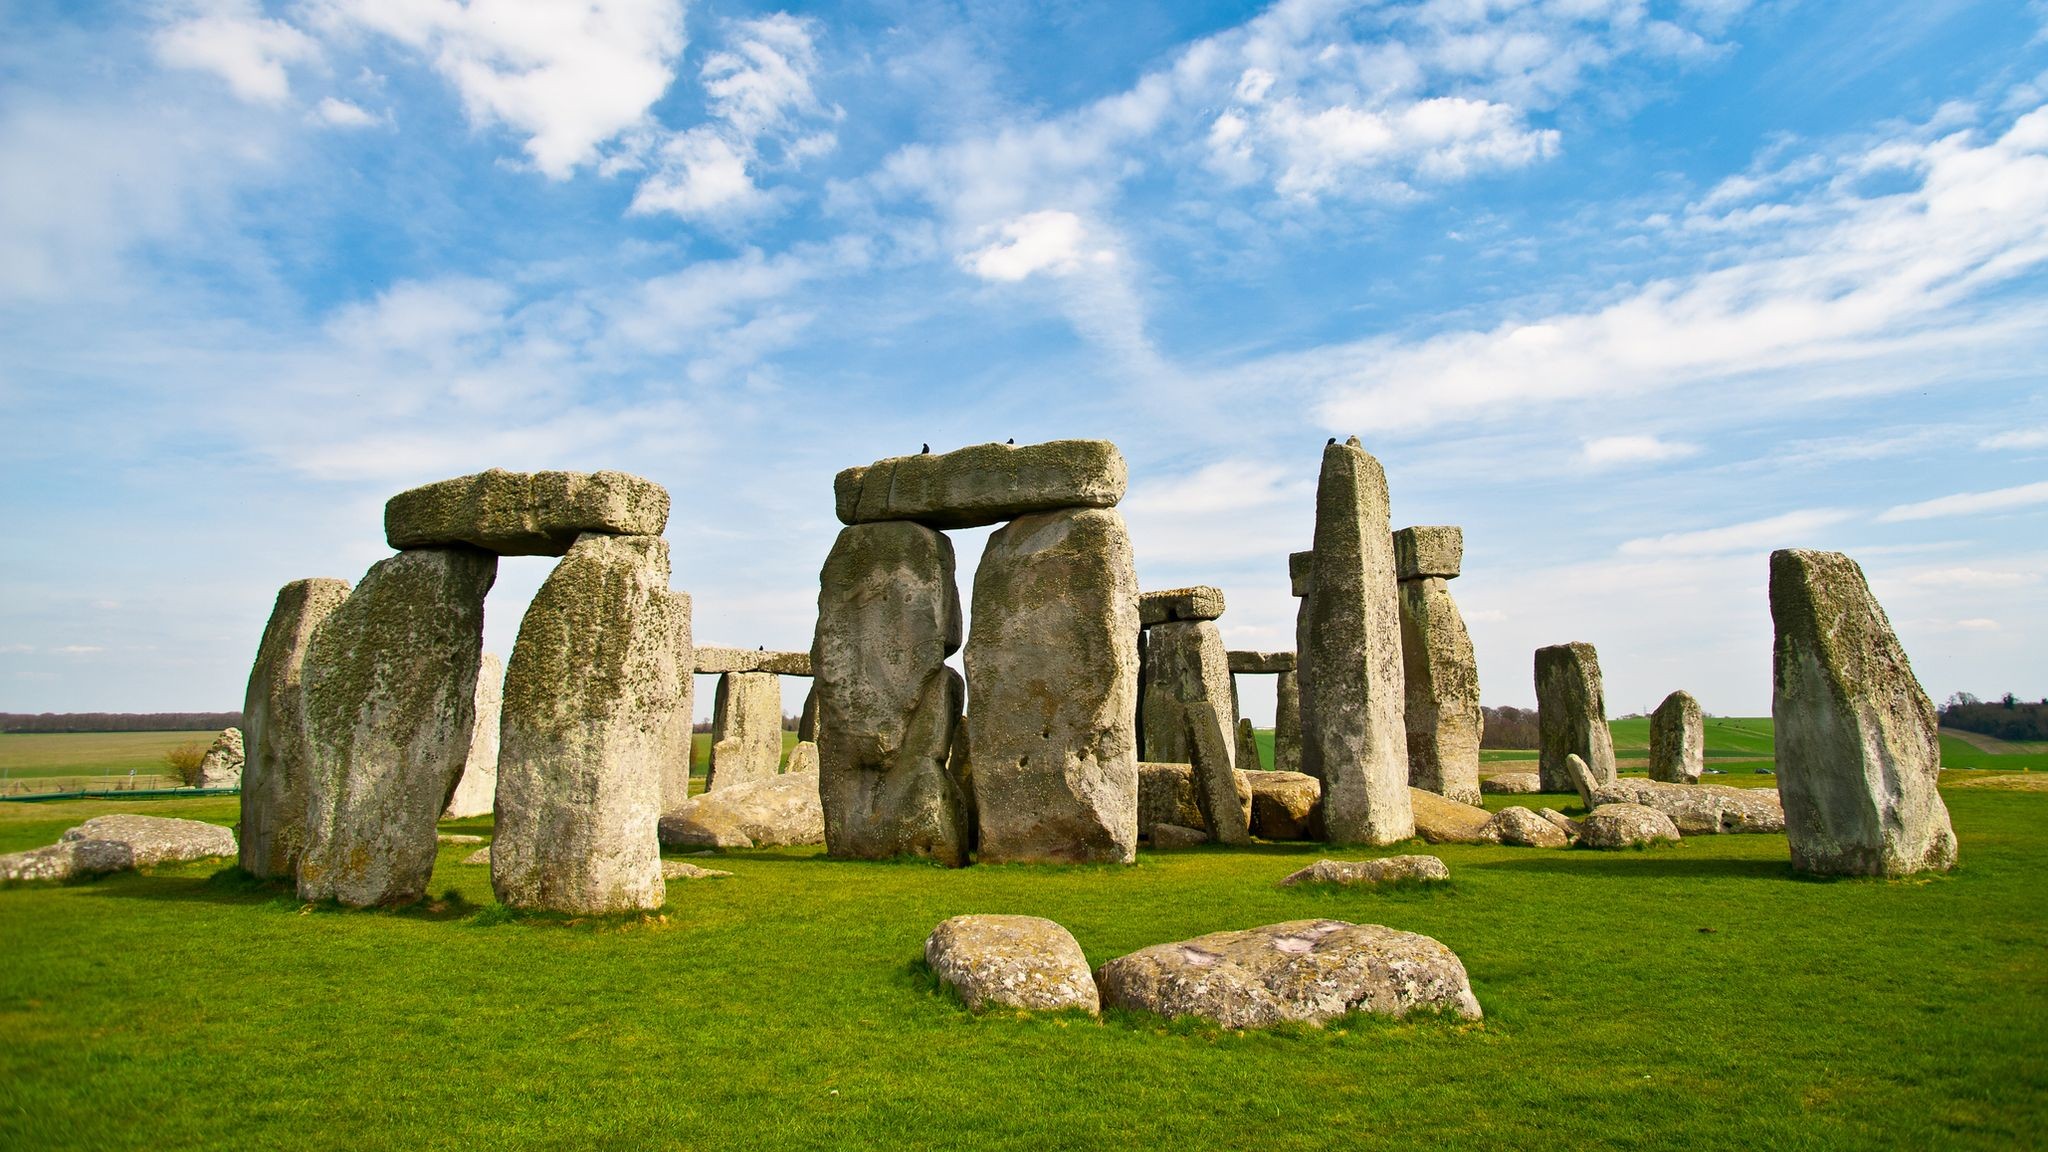
Landmark: Stonehenge